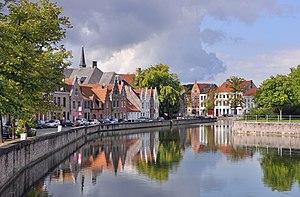
Bruges (Belgique): la Lange Rei.
Reie est le nom donné autrefois à un fleuve de la plaine maritime belge. Artère principale d’un bassin-versant s’étendant d’Egem au sud à Aertrycke à l’ouest et à Beernem à l’est, la Reie collectait ainsi l’eau de toute la région sise au sud de Bruges. Communiquant avec la mer du Nord au travers d’un chenal à marée navigable, elle joua un rôle important dans l’apparition et le subséquent développement économique de la ville de Bruges.